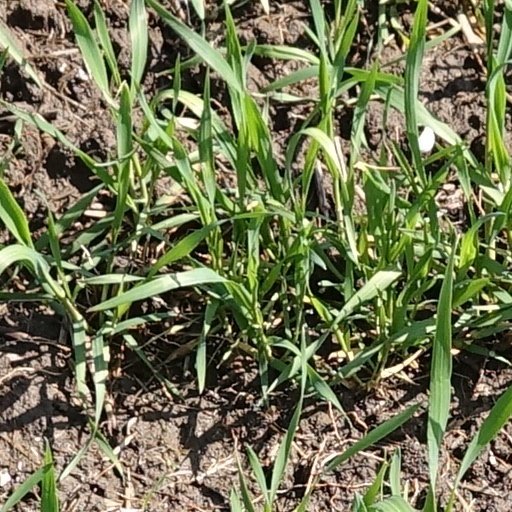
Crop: wheat